University of Georgia

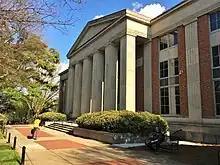
Ilah Dunlap Little Memorial Library

Throughout the historic buildings, several architectural, sculptural, and landscape features adorn the North Campus. Chief among them is The Arch which serves as the traditional entrance to the campus. Built in 1858 and modeled after the Great Seal of the State of Georgia, the area near the three-columned gate is a popular venue for the staging of demonstrations, gatherings, protests, and rallies. Although the Seal's three pillars represent the state's three branches of government, the pillars of The Arch are usually taken to represent the Georgia Constitution's three principles of wisdom, justice, and moderation, which are engraved over the pillars of the Seal. On the opposite side of the Arch Quad, at the front of the Old College building sits a statue of the university's founder Abraham Baldwin, installed by the University of Georgia Alumni Association. The President's Club Garden, first planted in 1973 on the opposite side of the Old College building, honors the thousands of families who have made major financial contributions to the university. A fountain named after Hubert B. Owens and built in 1989 is tucked in the space between Old College, Lustrat House, and the Administration Building. Serving as a UGA faculty member for 45 years, Owen was responsible for initiating the university's landscape architecture program, which later grew into the College of Environment and Design.